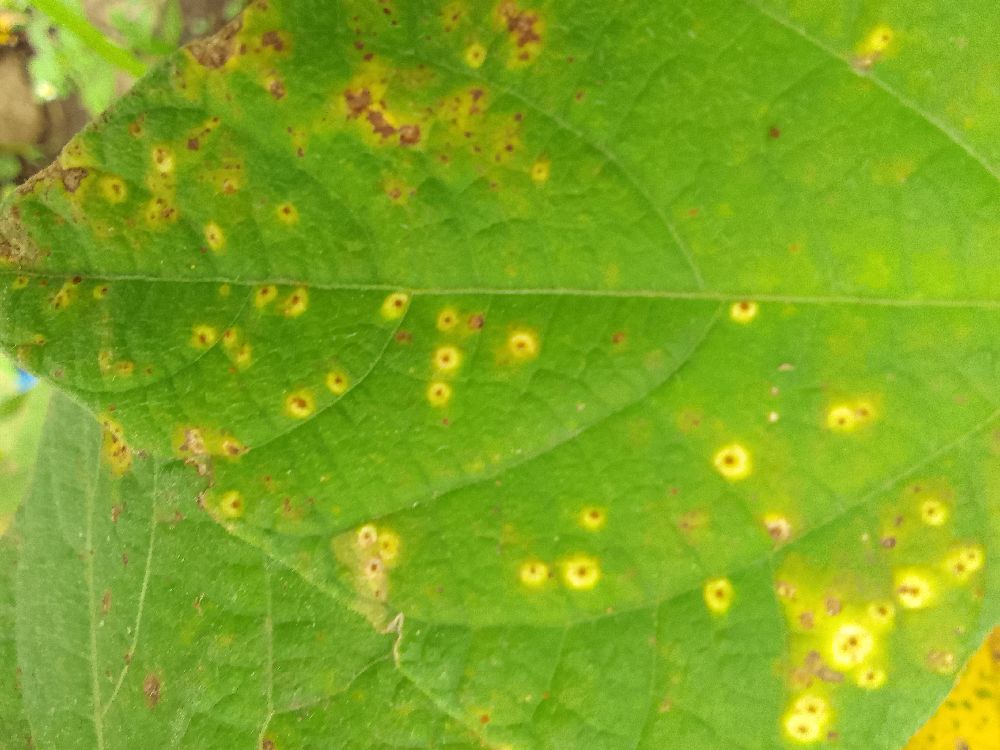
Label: rust